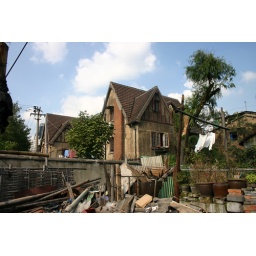
This house rocks - soon it will be replaced by a 15 story apartment building